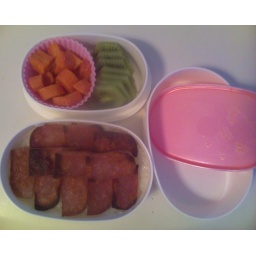
fried spam on top of steamed rice, steamed carrots and kiwi fruit. in my 2 tier pink pastel bento box